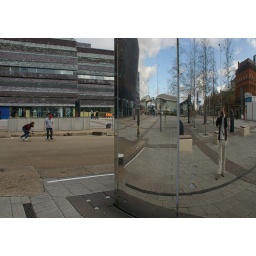
Reflections in the water tower on Roald Dahl Plass, Cardiff.